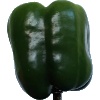
Label: green_pepper